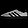
Label: Sneaker